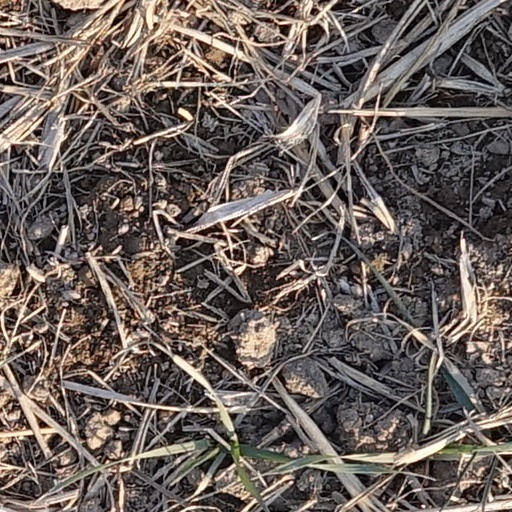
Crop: wheat